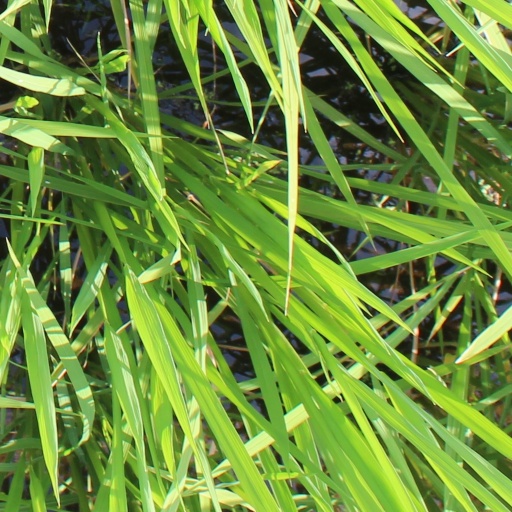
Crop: rice